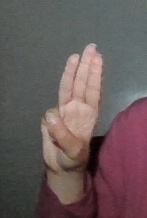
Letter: thaa